Never Forget (musical)

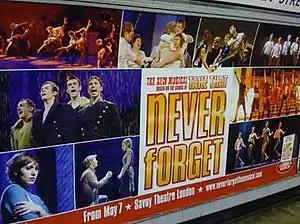
Poster – Warren Street Underground Station

The front cloth flies out to reveal the four remaining band members tap dancing to the tune of ("I Found Heaven"), but there is a space where Ash should be, as the four boys carry on without him. In a backstage dressing room, Chloe decides to join the group to fill in Ash's missing space. The four boys, happy with that resolution, decide to visit Ash to make peace. In the TV studio, Ash is busy rehearsing his own number with his new dancers under the scrutinising eye of Annie ("Every Guy"). The four boys enter, interrupting the rehearsal to speak to Ash, and Annie reluctantly gives them five minutes. During this time the boys make up, but Harry accidentally lets on that Chloe has replaced Ash in their band. Ash is struck with a sudden pang of jealousy.